Richard Caswell

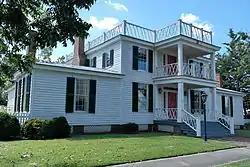
The Caswell House at Kinston

Caswell married Mary Mackilwean, the daughter of James and Elinor Mackilwean. They had three children, including a daughter that died at birth in 1753, William Caswell born in 1754, and another daughter born in 1757, who died as an infant. Mary Caswell died from complications of childbirth. The family lived on a plantation home called Red House, which is the site of the Richard Caswell Memorial Park in Kinston, North Carolina.